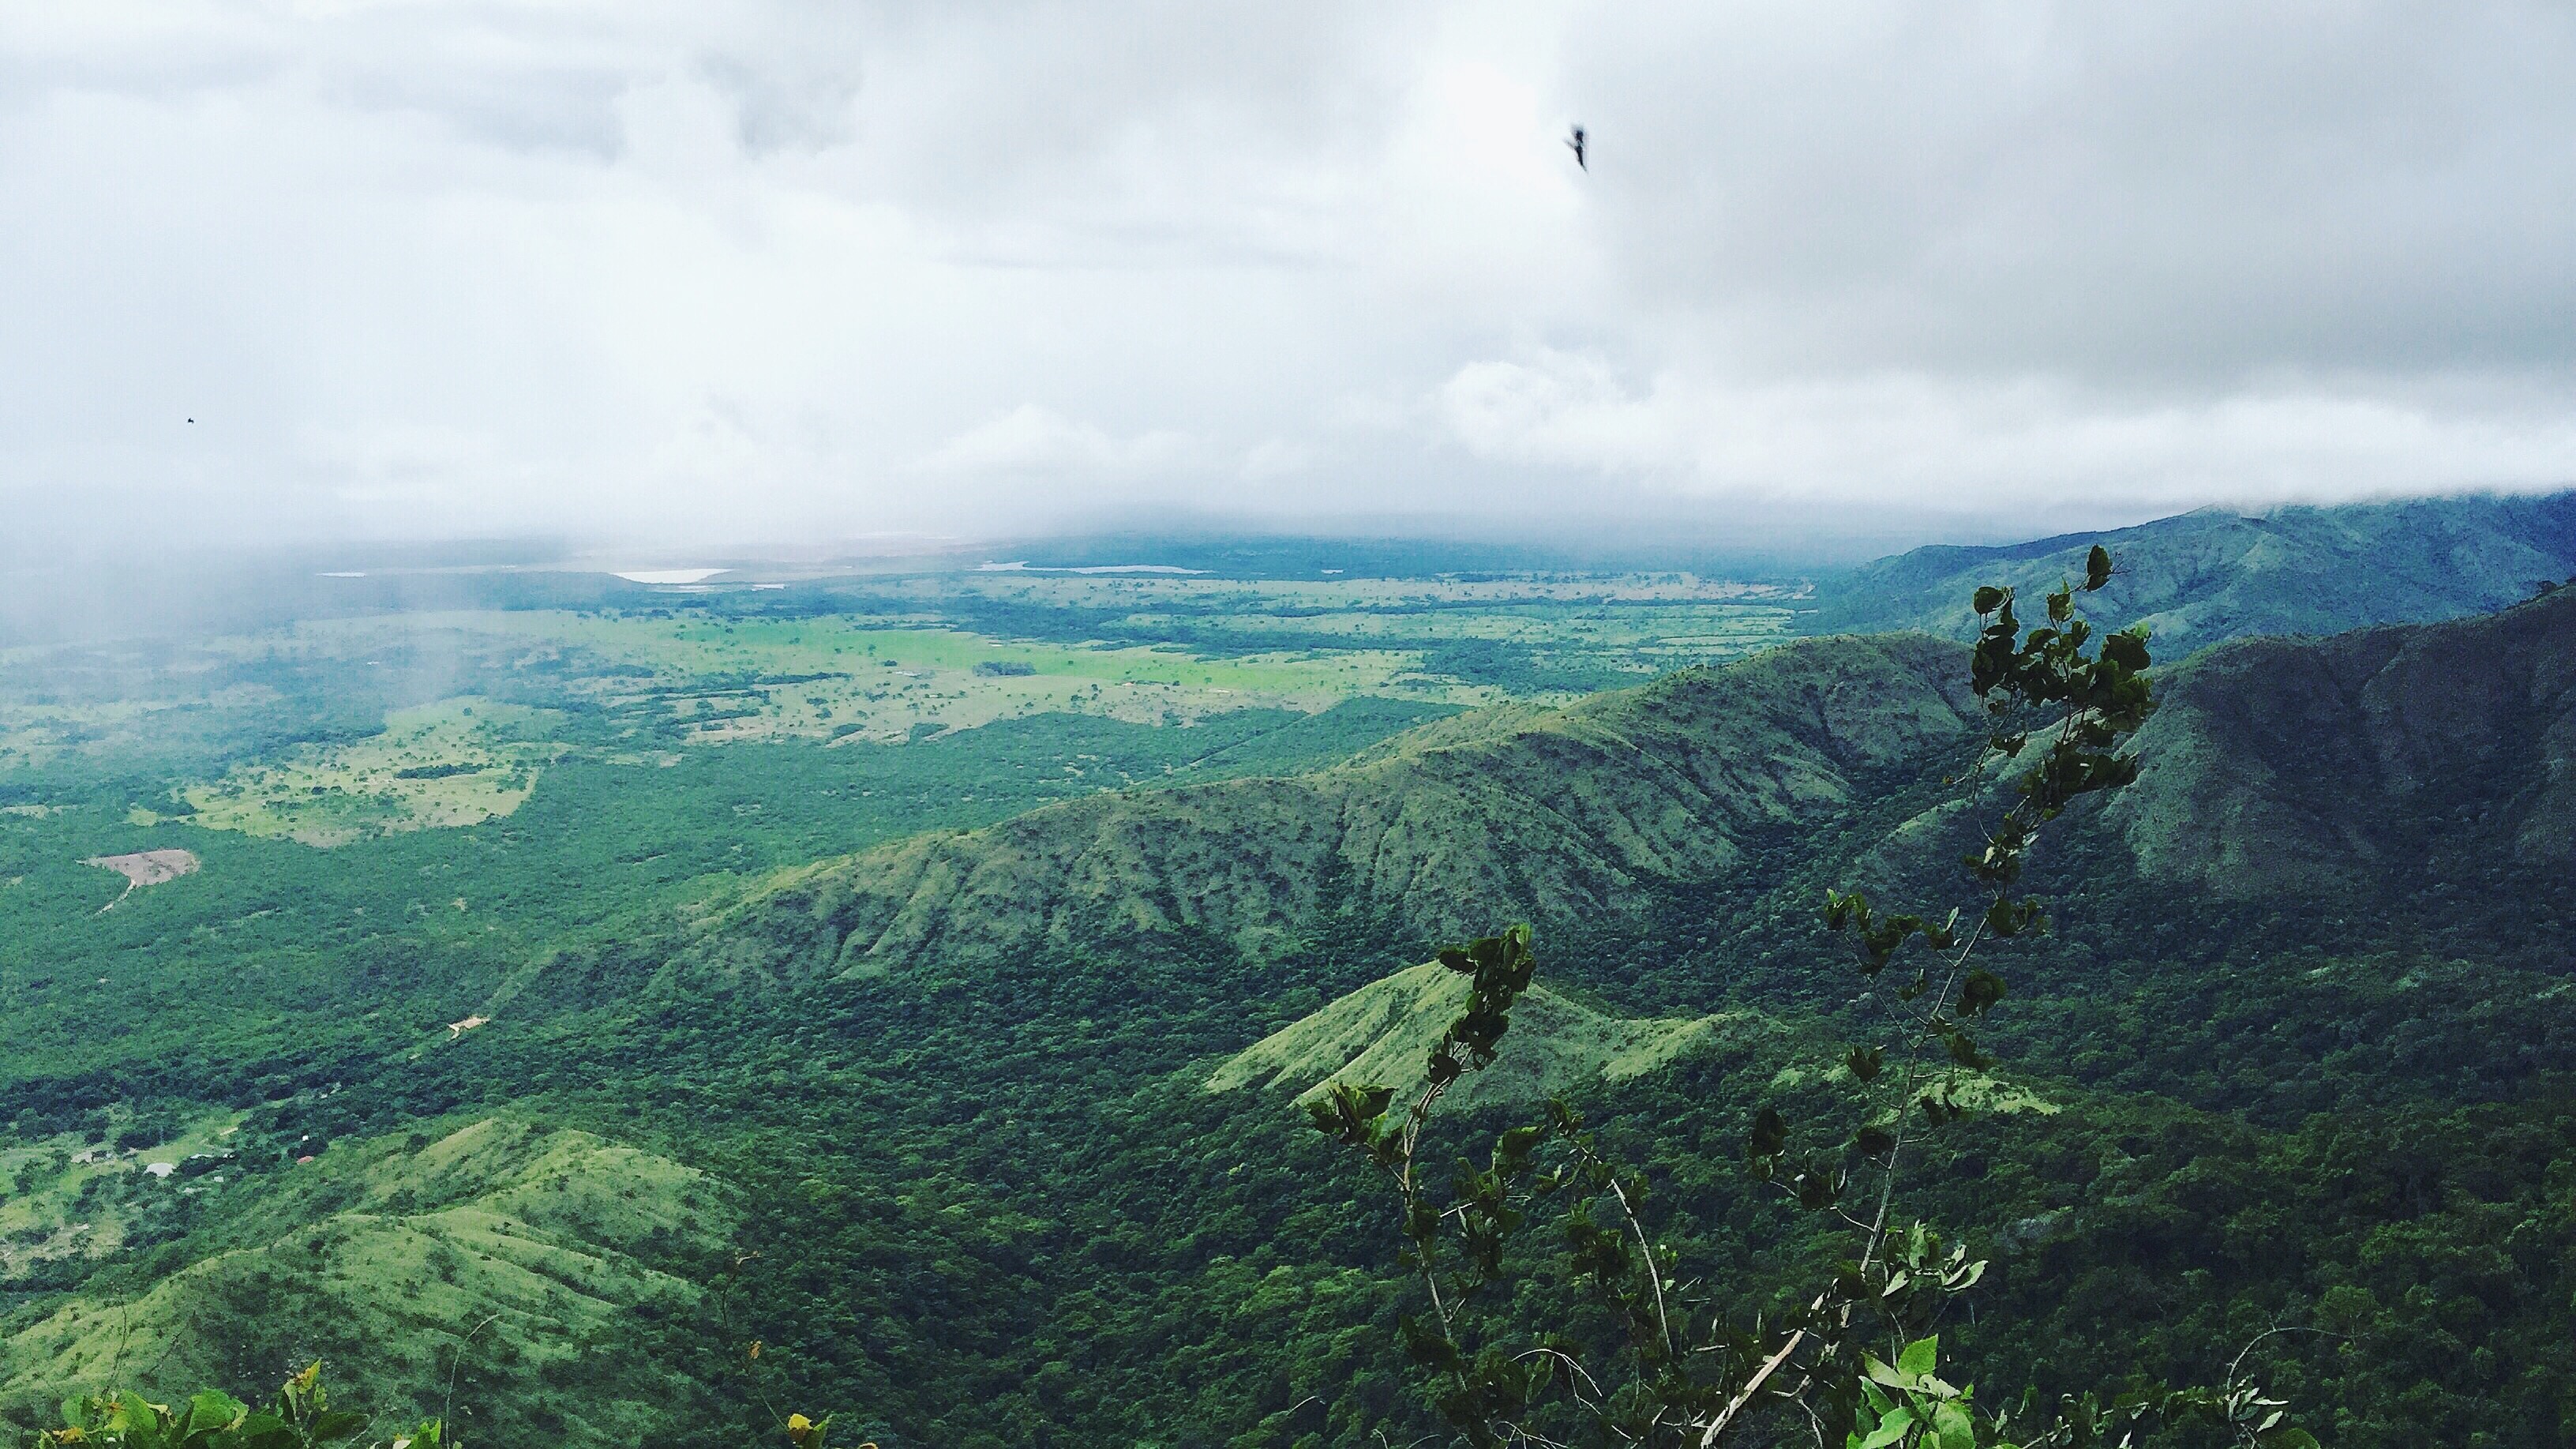
forest, wilderness, mountain, hill, adventure, mountain range, cliff, jungle, terrain, ridge, summit, alps, rainforest, plateau, fell, habitat, ecosystem, landform, aerial photography, geographical feature, atmospheric phenomenon, atmosphere of earth, mountainous landforms